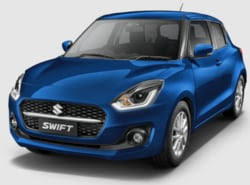
Label: noambulance